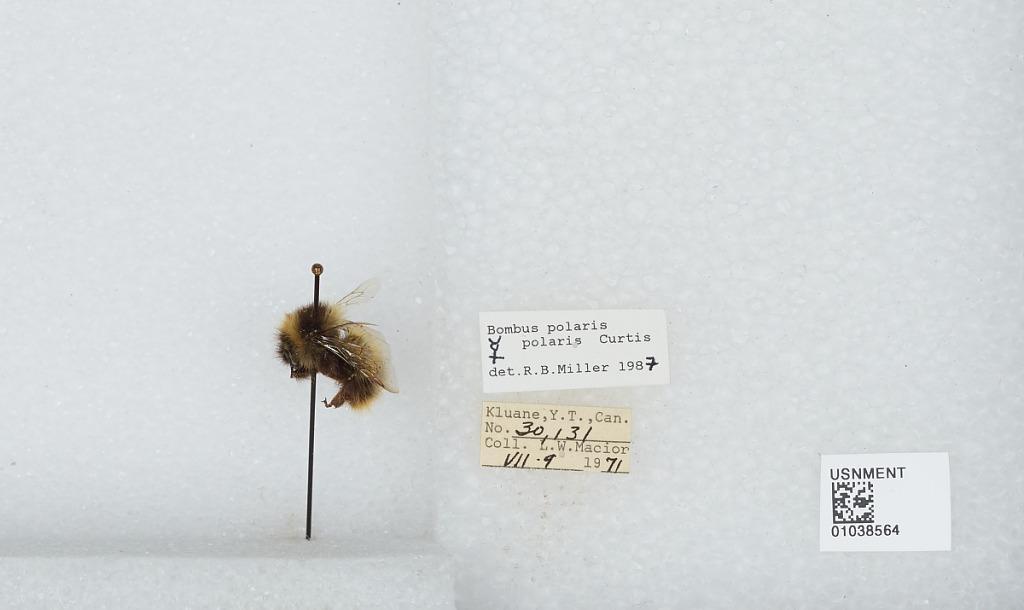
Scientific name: Bombus (Alpinobombus) polaris Curtis
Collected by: L. Macior
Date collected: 1971-7-9
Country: Canada
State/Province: Yukon Territory
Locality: Kluane
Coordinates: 60.75, -139.5
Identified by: Miller, R. B.